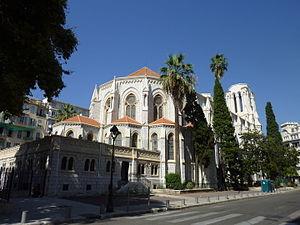
La basilique Notre-Dame de Nice (Alpes-Maritimes, France) Prise depuis la rue d'Italie.
La basilique Notre-Dame de l'Assomption de Nice est une basilique située sur l'avenue Jean-Médecin dans le centre-ville.